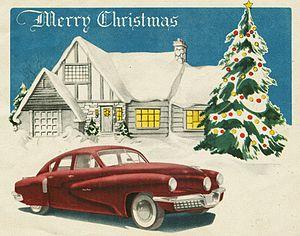
La Tucker ‘48 est une voiture concept-car du constructeur automobile américaine Tucker Car Corporation. Baptisée « la voiture du futur des années 1940 » elle est produite à 51 exemplaires entre 1947 et 1949.